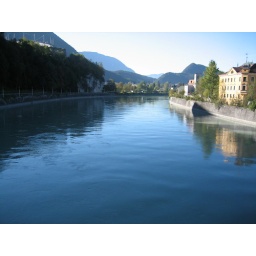
This is the river Inn, seen from a bridge in Kufstein, Austria.